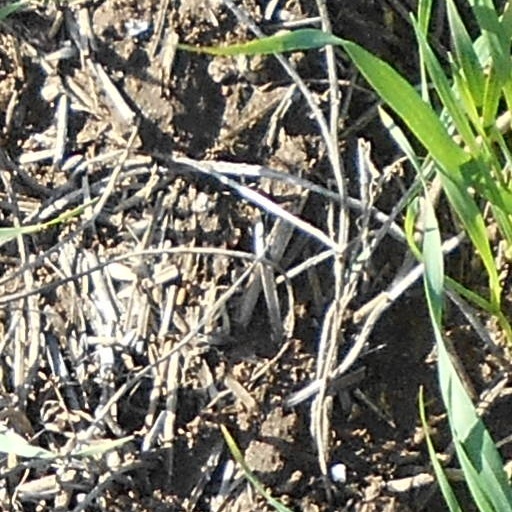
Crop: wheat